Hub Group

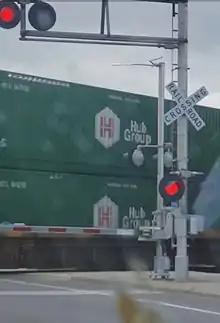

In 1971, Phillip and Joyce Yeager founded Hub Group (then known as Hub City Terminals) in Hinsdale, Illinois. The company was started with $10,000 and was located in a windowless, one-room office above a flower shop. The 43-year-old Phillip Yeager quit his job at the Pennsylvania Railroad, where he had worked for 19 years, to create Hub Group. At the time of its formation, Hub City Terminals worked as a shipper's agent, which was an intermediary that booked intermodal transportation with railroads.